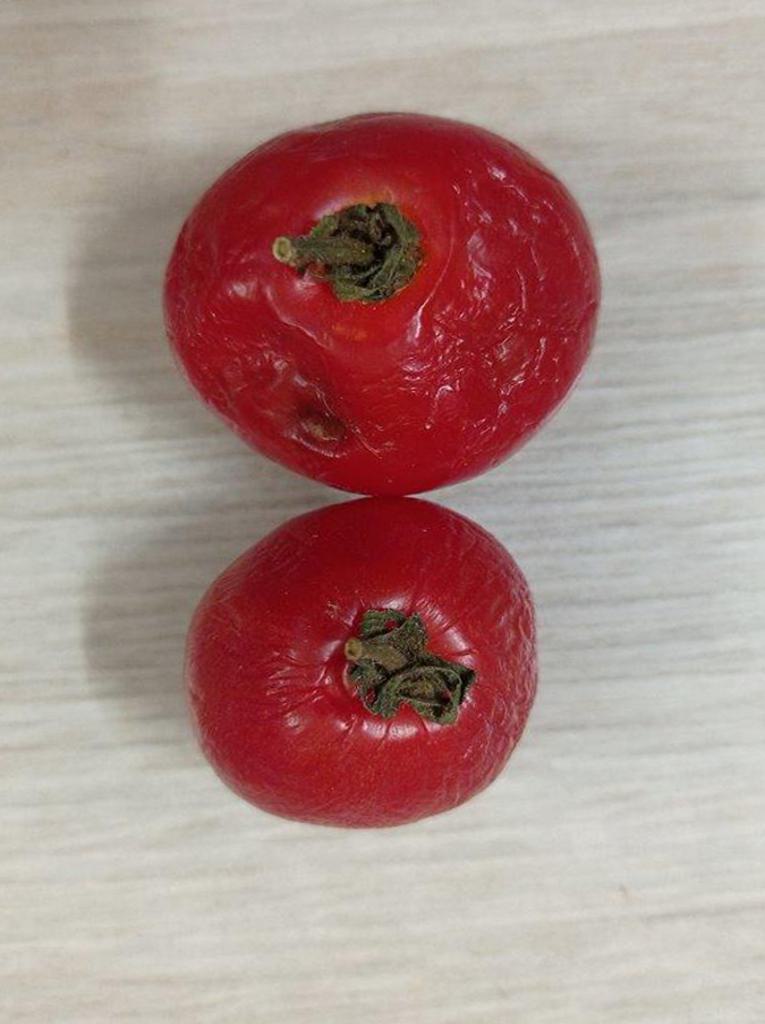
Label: Rotten